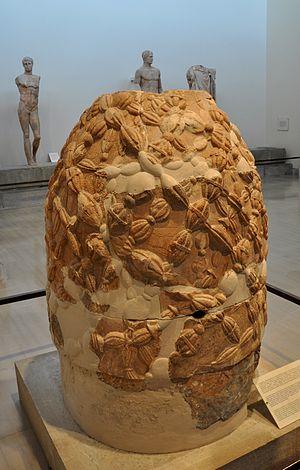
Le Musée archéologique de Delphes est un des principaux musées de Grèce, et un des plus visités. Il dépend du ministère grec de la culture. Fondé en 1903, réaménagé à plusieurs reprises, il abrite les découvertes faites sur le sanctuaire panhellénique de Delphes datant de la Préhistoire à l'antiquité tardive.